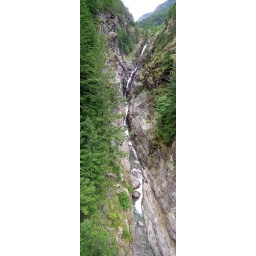
Gorge Creek waterfall. Taken from highway bridge near Gorge Dam, Highway 20 (North Cascades Highway) near Concrete, WA.